Religion in Kyrgyzstan

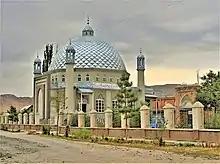
A mosque in Tokmok. Islam is the main religion in Kyrgyzstan.

Islam is the main religion in Kyrgyzstan and the constitution guarantees freedom of religion.